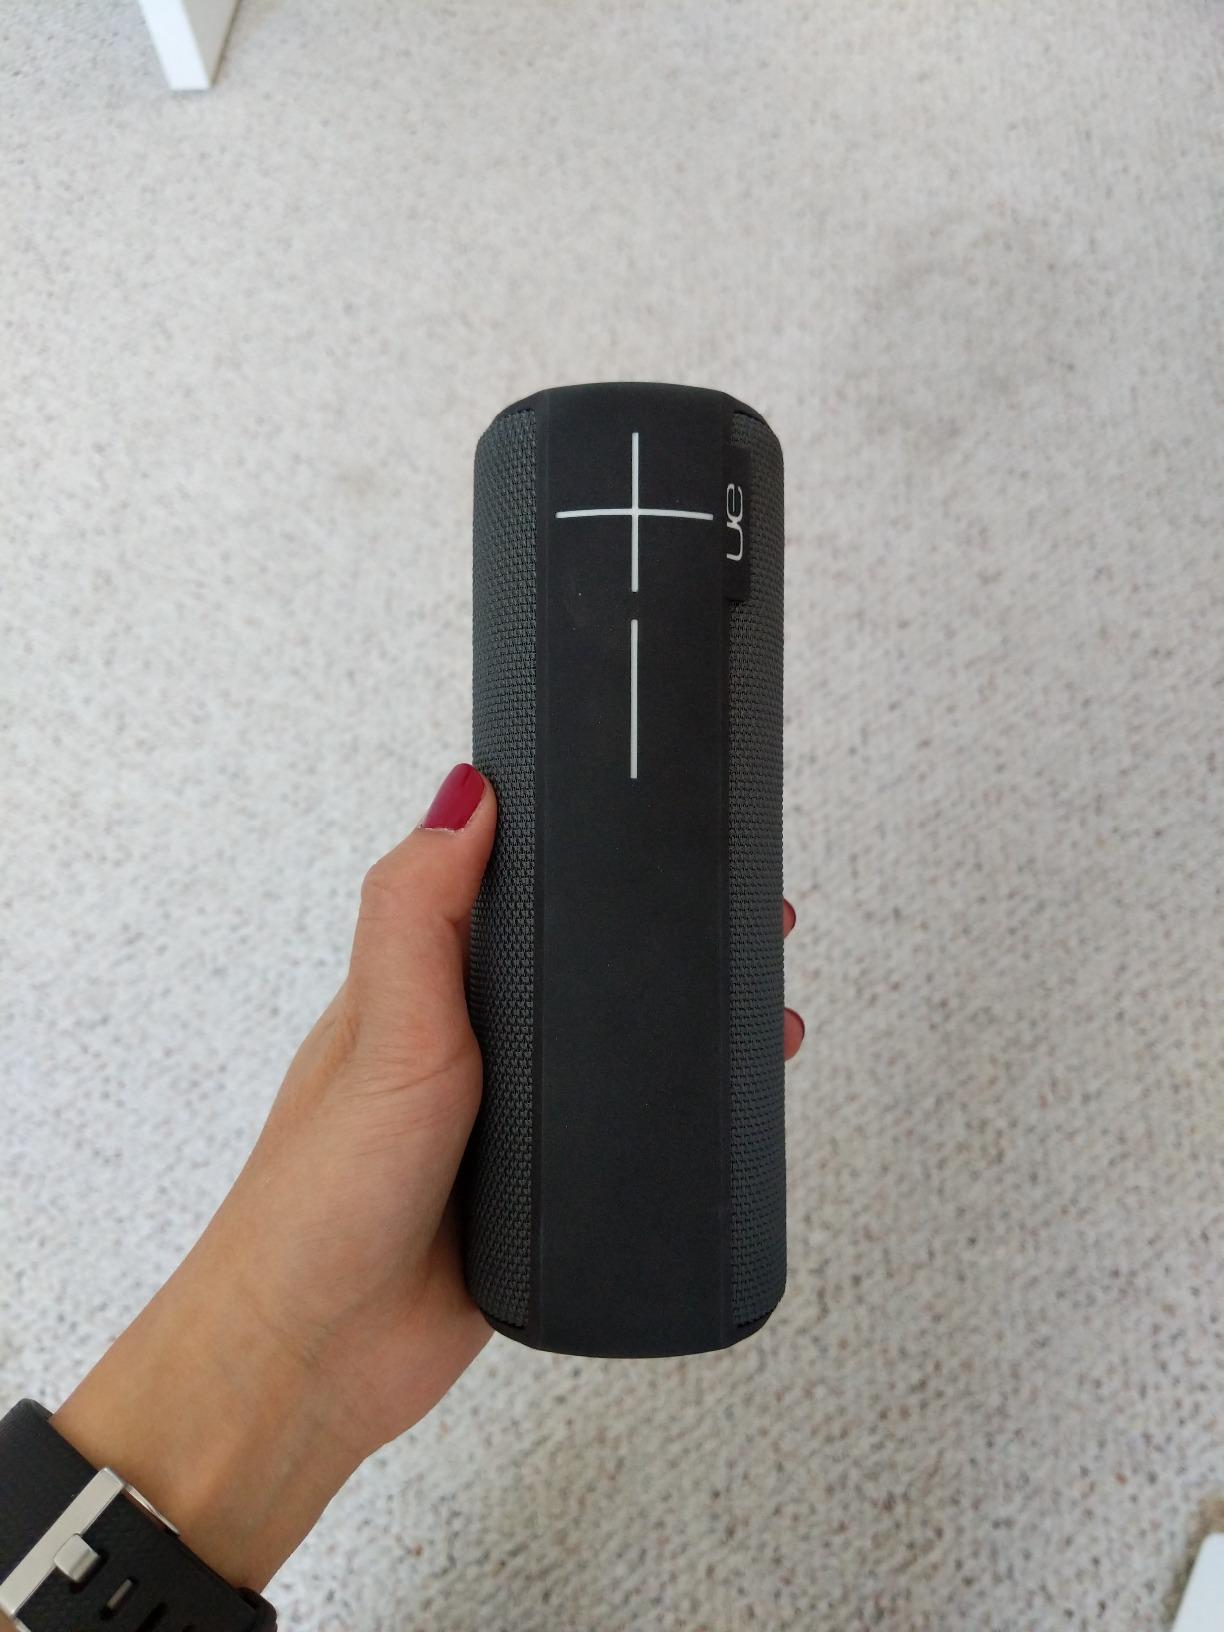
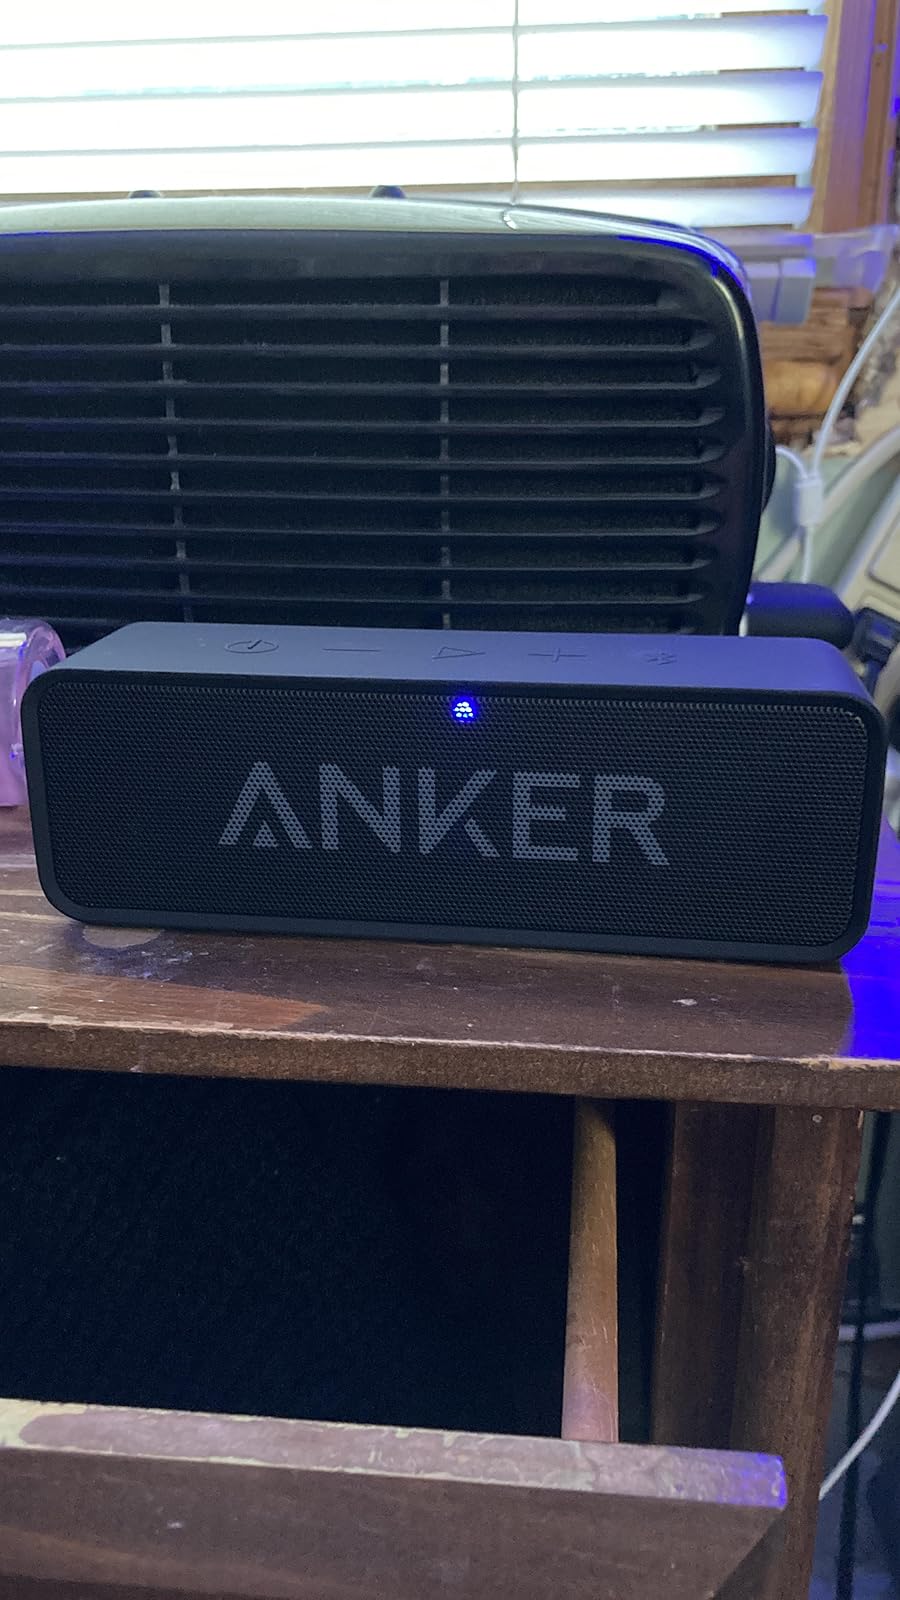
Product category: speaker
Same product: no